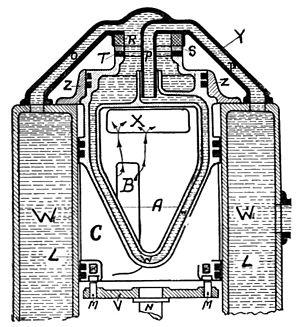
Itala est une marque automobile italienne fondée à Turin en 1903 par Matteo Ceirano et cinq autres membres dont le pilote Guido Bigio. Elle fit faillite en 1934